Tropical cyclones in 2008

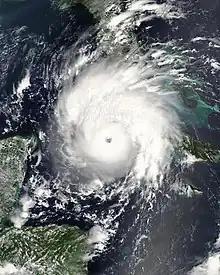
Hurricane Gustav

The month of June is tied with March and April for the most inactive month with 6 systems developing; however, 3 are named. Fengshen made a direct hit on the Philippines and China, causing severe damage and resulted in at least 1,371 deaths and leaving at least 87 people missing. Another unmonitored tropical depression struck Taiwan and affected South Korea on June 6. On the North Indian Ocean basin, "ARB 01" and "BOB 02" formed; bringing torrential rainfall and damages on Oman, India and Bangladesh. "Boris" and "Cristina" took shape on the East Pacific basin; however, they stayed well from the land. An unidentified medicane formed in June 2008, however, it was unknown.